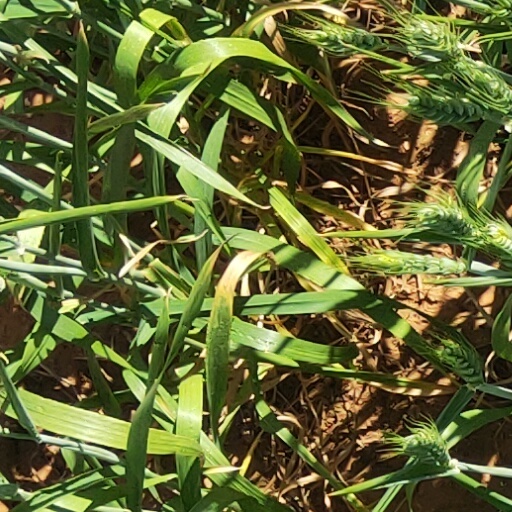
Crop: wheat